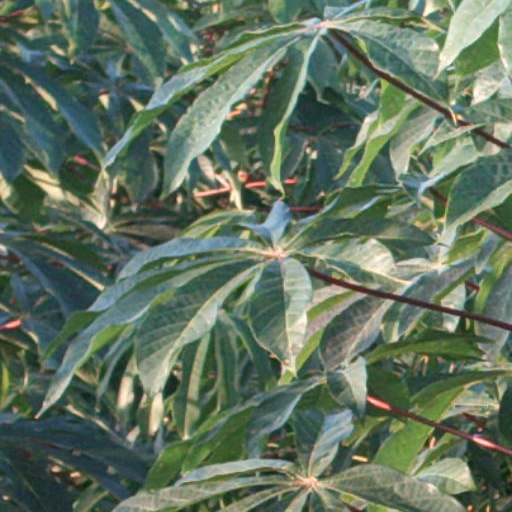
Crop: cassava